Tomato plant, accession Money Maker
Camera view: vertical (180 deg); turntable rotation: 330 degrees
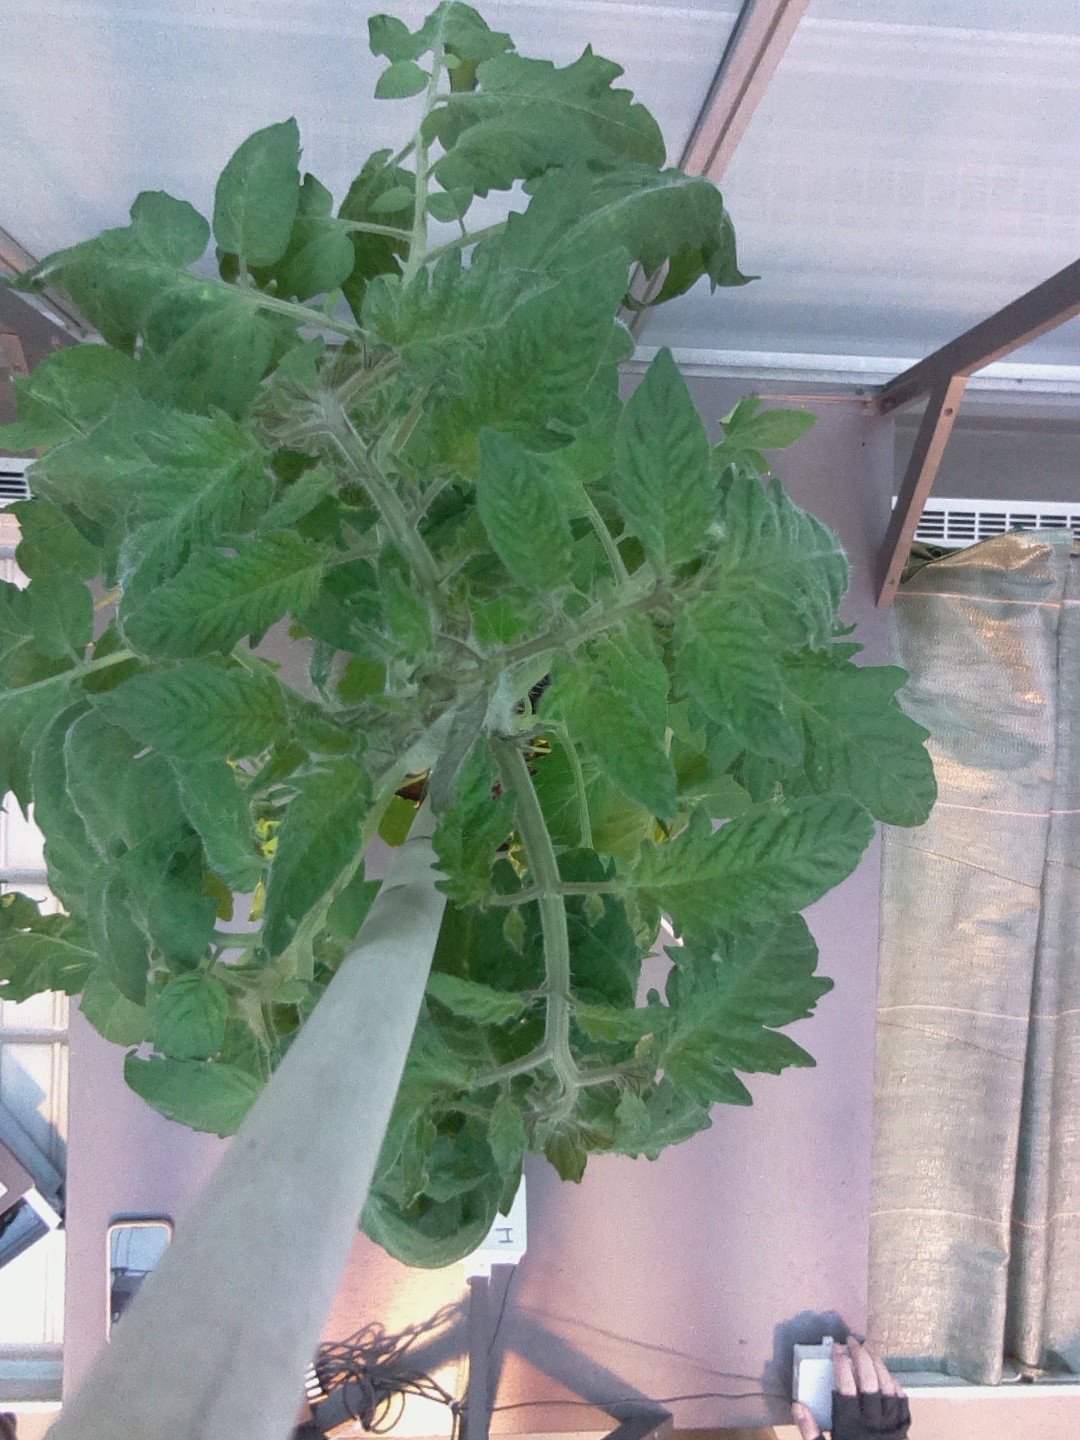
BBCH growth stage 63: 30%-40% of flowers open